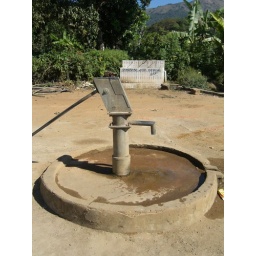
A typical hand pump to draw water - which is a common sight in table lands across India